Death of Kevin Hjalmarsson

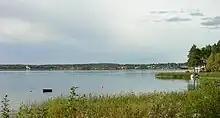
Kyrkviken, part of Glafsfjorden lake in Arvika

Soon after the death of Kevin Hjalmarsson, police theorized that he had been murdered with a stick which had been pressed against his throat, ending in his suffocation, and that his body had then been left on the shore of Kyrkviken, part of Glafsfjorden lake in Arvika, from the presumed murder site. There were no drag marks on the ground or on Kevin's body that would have been consistent with a body that had been transported from one location to another. First responders were called about a drowning at Glafsfjorden; an ambulance was dispatched at 21:22 and took the boy to hospital, where the police first inspected the body. It was initially speculated that a pedophile was the perpetrator. Police at Länskriminalen in Värmland made an analysis of the victim and his life up to his death. Two brothers, five and seven years old, were accused of the murder and allegedly confessed. During further investigations, psychologist Sven Å. Christianson, professor at the psychological institute in Stockholm, was called in. He was later criticized for his handling of the Thomas Quick case.